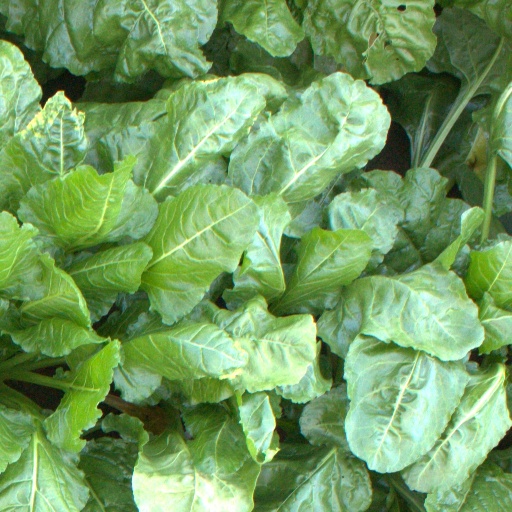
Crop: sugar beet